Monastery of Aguas Vivas

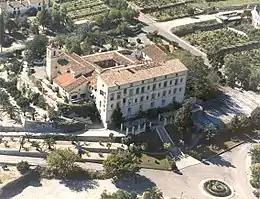

The Monastery of Santa María de Aguas Vivas, located in the municipality of Carcaixent (Valencia), Spain, is a religious building dating back to the 13th century.